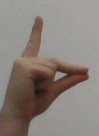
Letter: ta